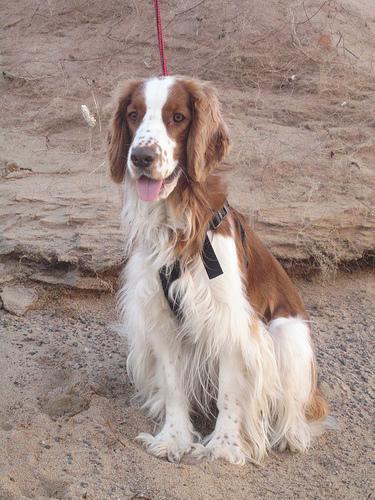
Welsh_springer_spaniel